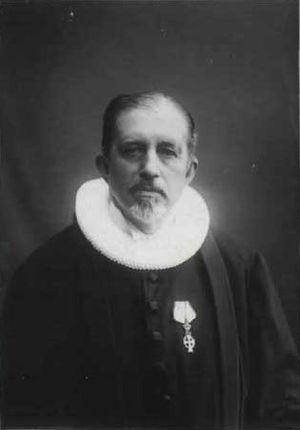
Christian Rasmussen (præst)
Christian Vilhelm Rasmussen var en dansk-grønlandsk filolog, præst og sprogforsker, i byen Ilulissat.